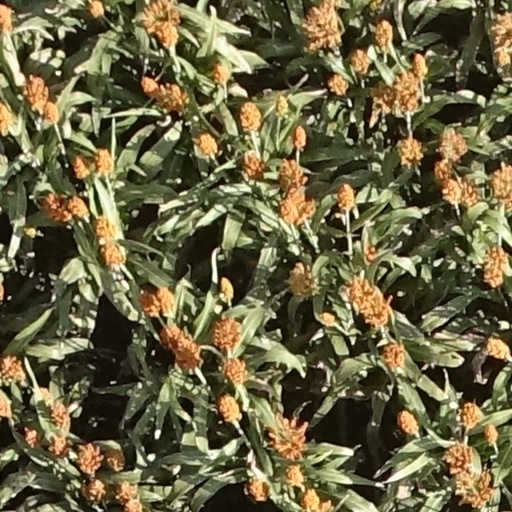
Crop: sorghum